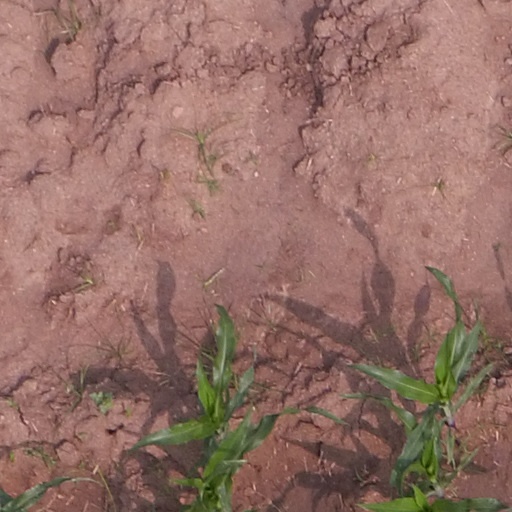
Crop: maize; corn